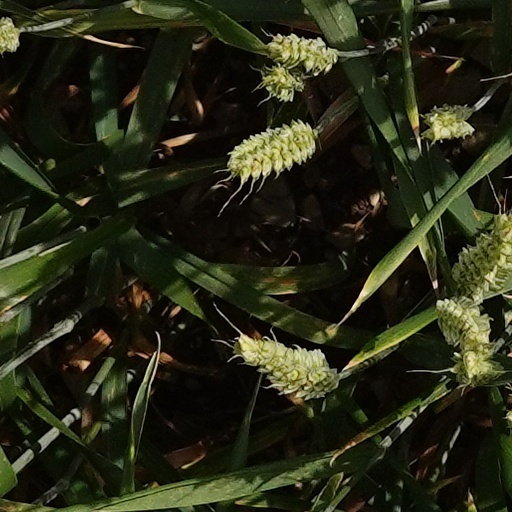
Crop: wheat